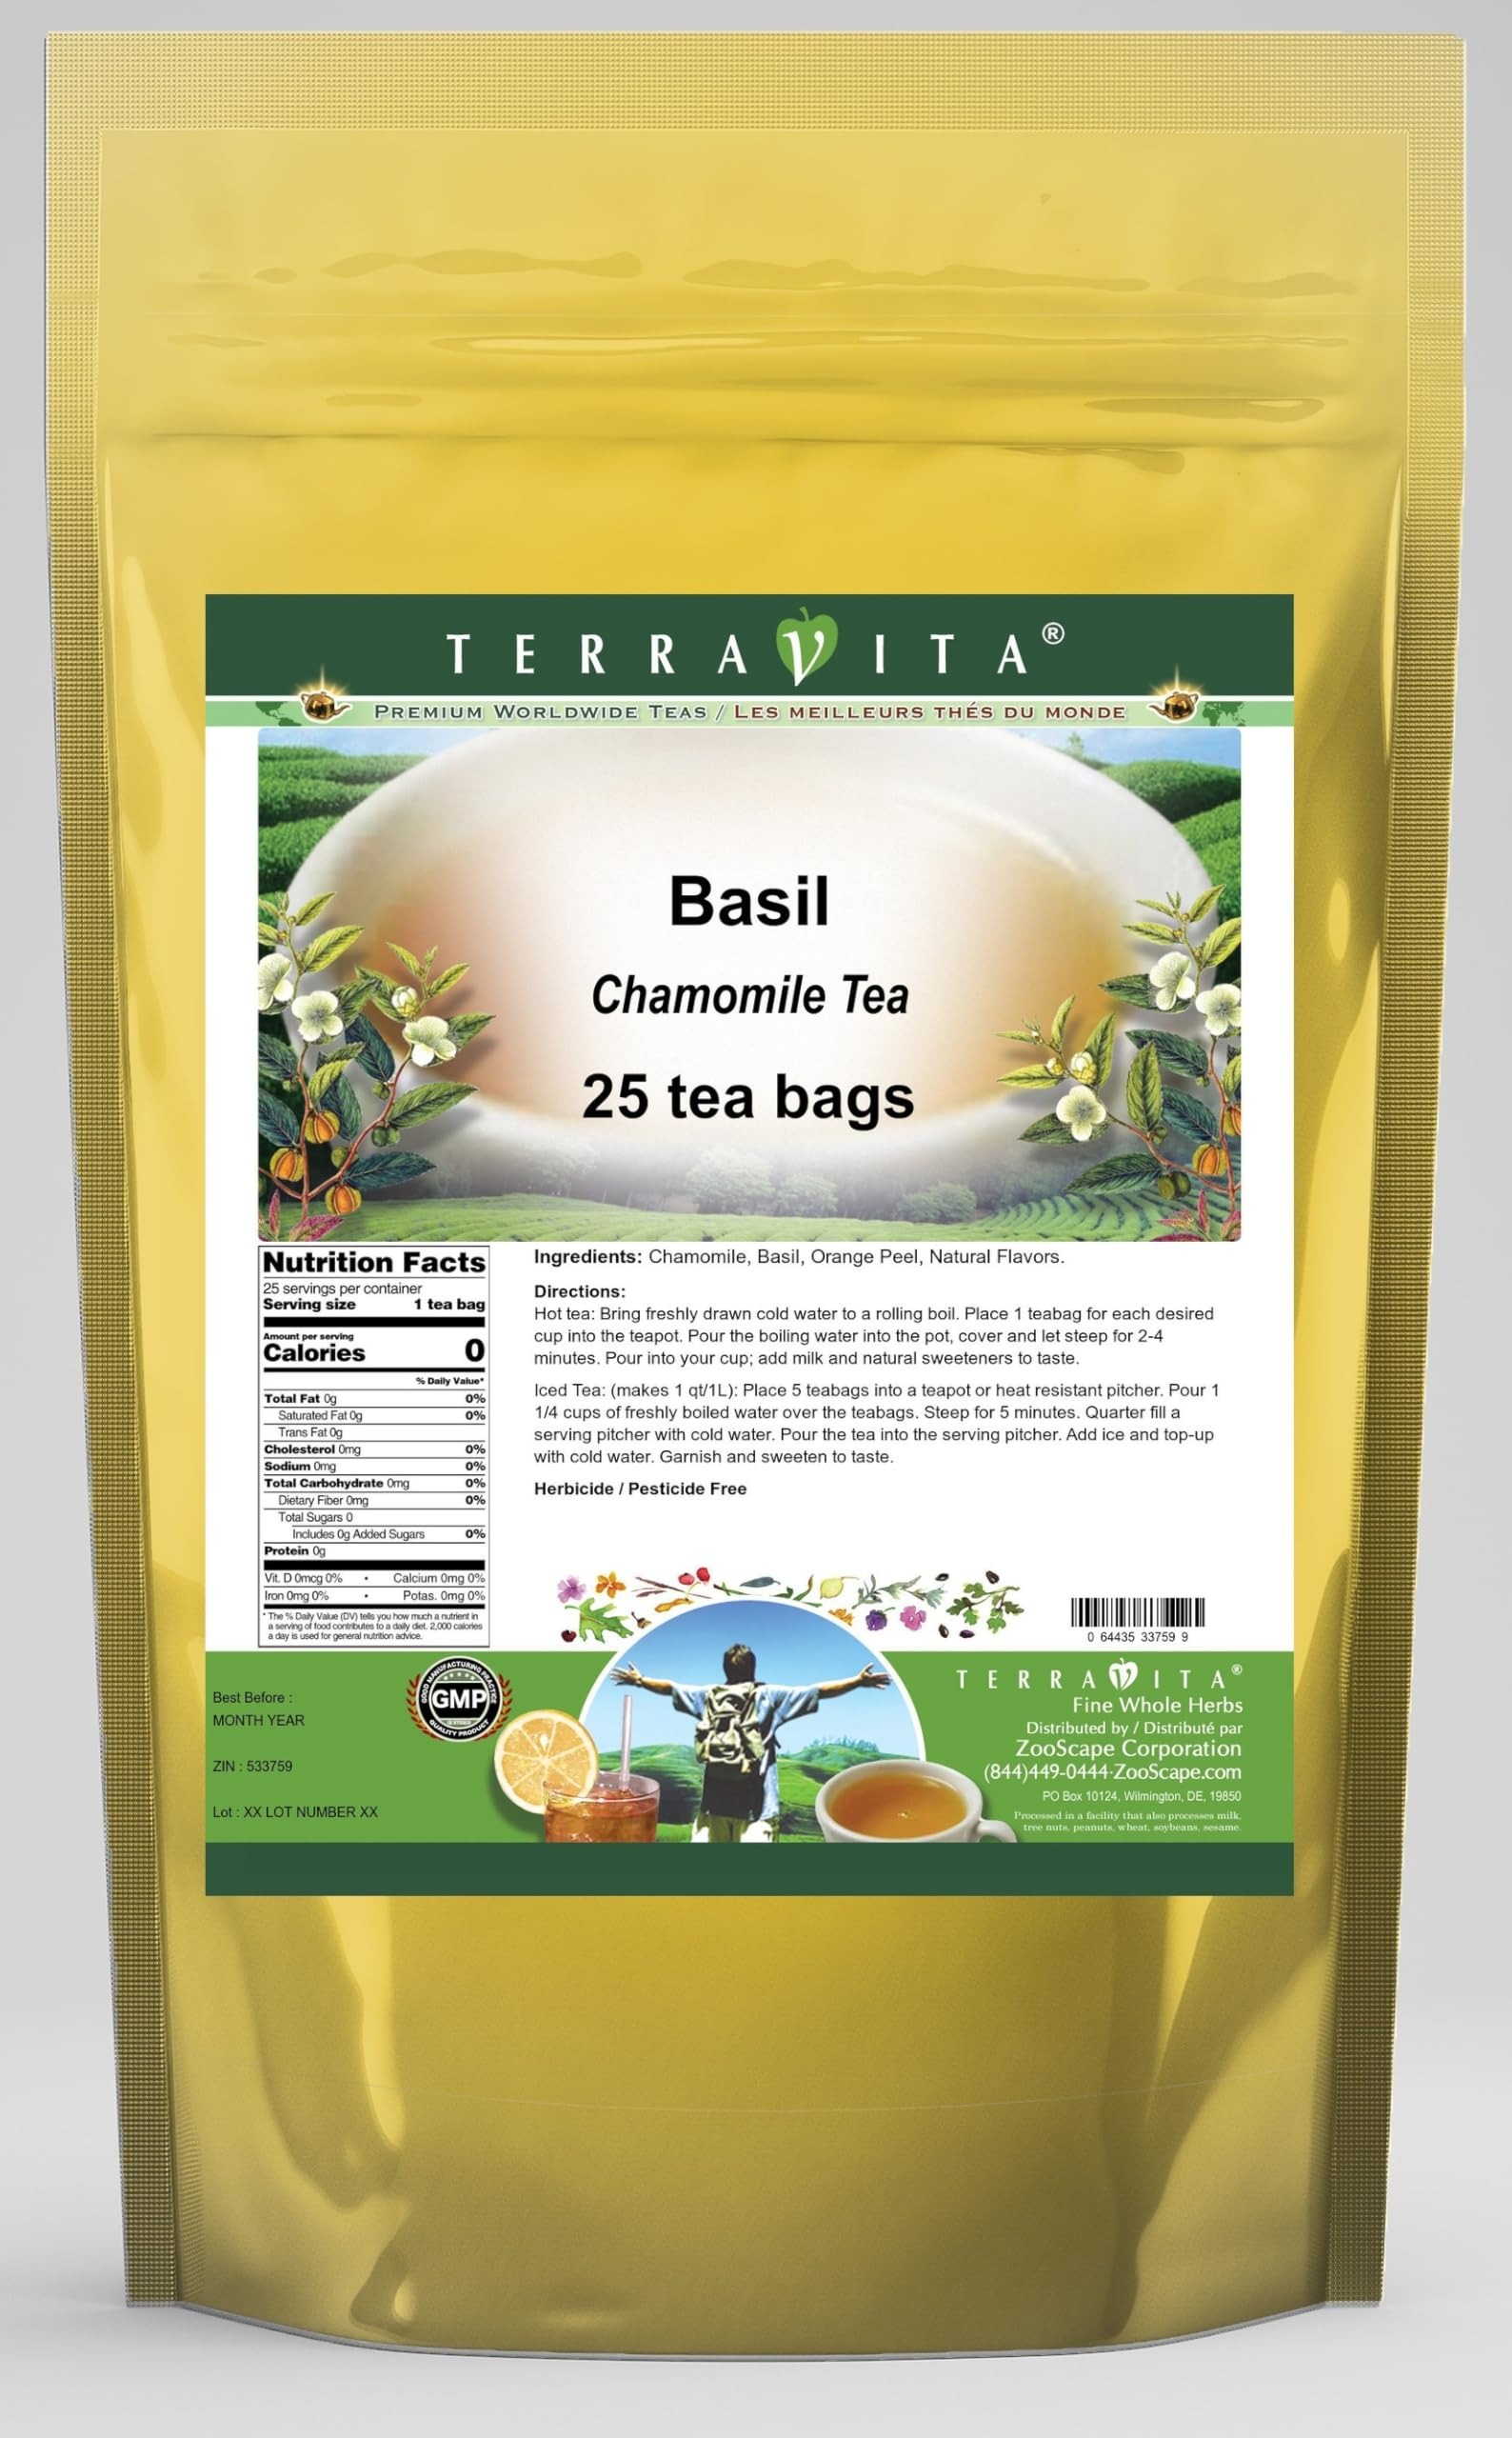
Item Name: Basil Chamomile Tea (25 tea bags, ZIN: 533759) - 2 Pack
Bullet Point 1: Our Basil Chamomile Tea is a delicious flavored Chamomile tea with Basil and Orange Peel that you will enjoy relaxing with anytime! The natural Basil taste is delicious! - Ingredients: Chamomile tea, Basil, Orange Peel and Natural Basil Flavor.
Bullet Point 2: No fillers.
Bullet Point 3: Manufacturer: TerraVita
Bullet Point 4: Size: 25 tea bags
Bullet Point 5: Chamomile Tea Bags - Packed in a convenient upright pouch!
Product Description: Our Basil Chamomile Tea is a delicious flavored Chamomile tea with Basil and Orange Peel that you will enjoy relaxing with anytime! The natural Basil taste is delicious! - Ingredients: Chamomile tea, Basil, Orange Peel and Natural Basil Flavor. - Hot tea brewing method: Bring freshly drawn cold water to a rolling boil. Place 1 teabag for each desired cup into the teapot. Pour the boiling water into the pot, cover and let steep for 2-4 minutes. Pour into your cup; add milk and natural sweeteners to taste. - Iced tea brewing method: (to make 1 liter/quart): Place 5 teabags into a teapot or heat resistant pitcher. Pour 1 1/4 cups of freshly boiled water over the teabags. Steep for 5 minutes. Quarter fill a serving pitcher with cold water. Pour the tea into the serving pitcher. Add ice and top-up with cold water. Garnish and sweeten to taste. - TerraVita is an exclusive line of premium-quality, natural source products that use only the finest, purest and most potent ingredients found around the world. TerraVita is hallmarked by the highest possible standards of purity, potency, stability and freshness. All of our products are prepared with the highest elements of quality control, from raw materials through the entire manufacturing process, up to and including the moment that the bottles or bags are sealed for freshness and shipped out to you. Our highest possible standards are certified by independent laboratories and backed by our personal guarantee. - TerraVita exists to meet and ensure your family's health and wellness without the harmful effects of chemicals and health products. We strive to make all of our products affordable and reliable and are constantly searching the market to maintain our affordability and to look for new ways to serve you and the ones you love. T
Value: 50.0
Unit: Count

Price: 35.63